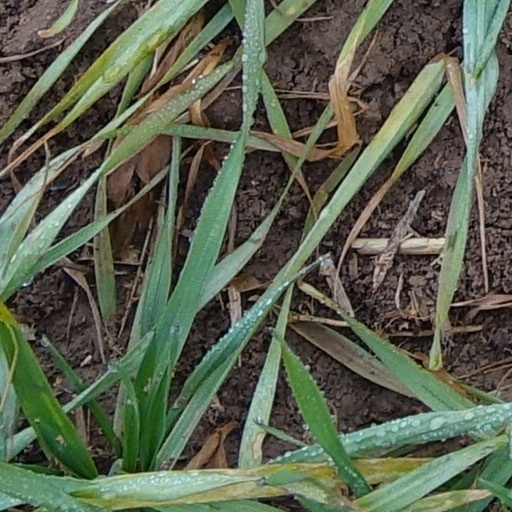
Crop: wheat